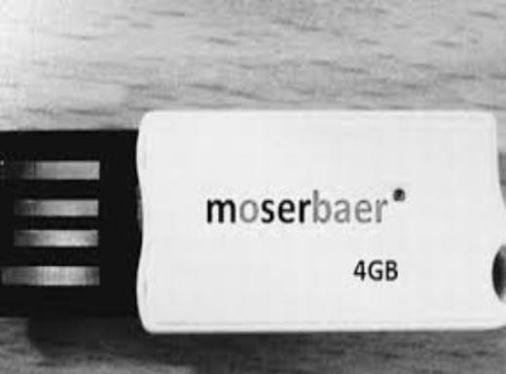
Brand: moser baer
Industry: Necessities